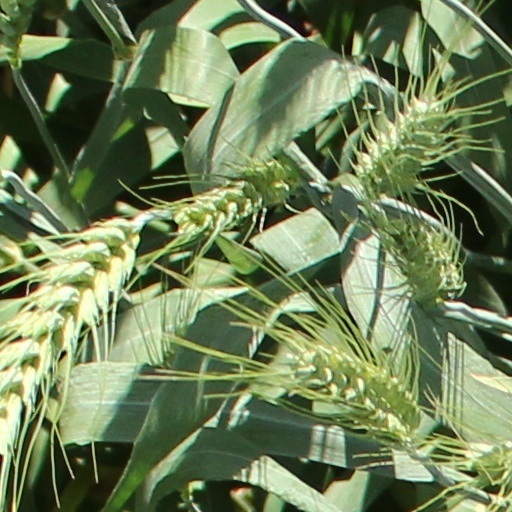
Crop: wheat